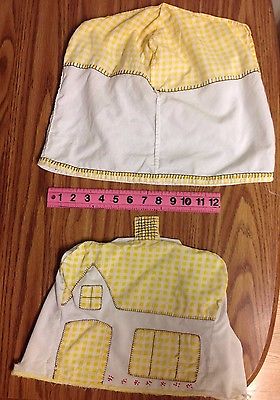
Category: toaster